Frederick National Laboratory for Cancer Research

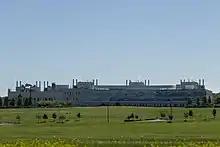
The main building of FNLCR is the Advanced Technology Research Facility (ATRF) in Frederick, Maryland

The Frederick National Laboratory for Cancer Research (FNLCR) is one of the 18 United States National Laboratories and the only U.S. National Laboratory exclusively dedicated to biomedical research. The Frederick National Laboratory is sponsored by NIH/National Cancer Institute (NCI) as a Federally Funded Research and Development Centers, and its day-to-day operation is managed by the private contractor Leidos Biomedical Research for the NCI. The institution was originally established under the name NCI-Frederick Cancer Research Center in 1972 as a component of U.S. President Richard Nixon's War on Cancer initiative. In 2012, the institution received a National Laboratory designation and assumed its current name, becoming the only U.S. national laboratory dedicated entirely to biomedical research. The campus located within Fort Detrick U.S. Army Installation in Frederick, Maryland, also houses National Cancer Institute laboratories and administrative organizations, and is colloquially referred to as NCI-Frederick.